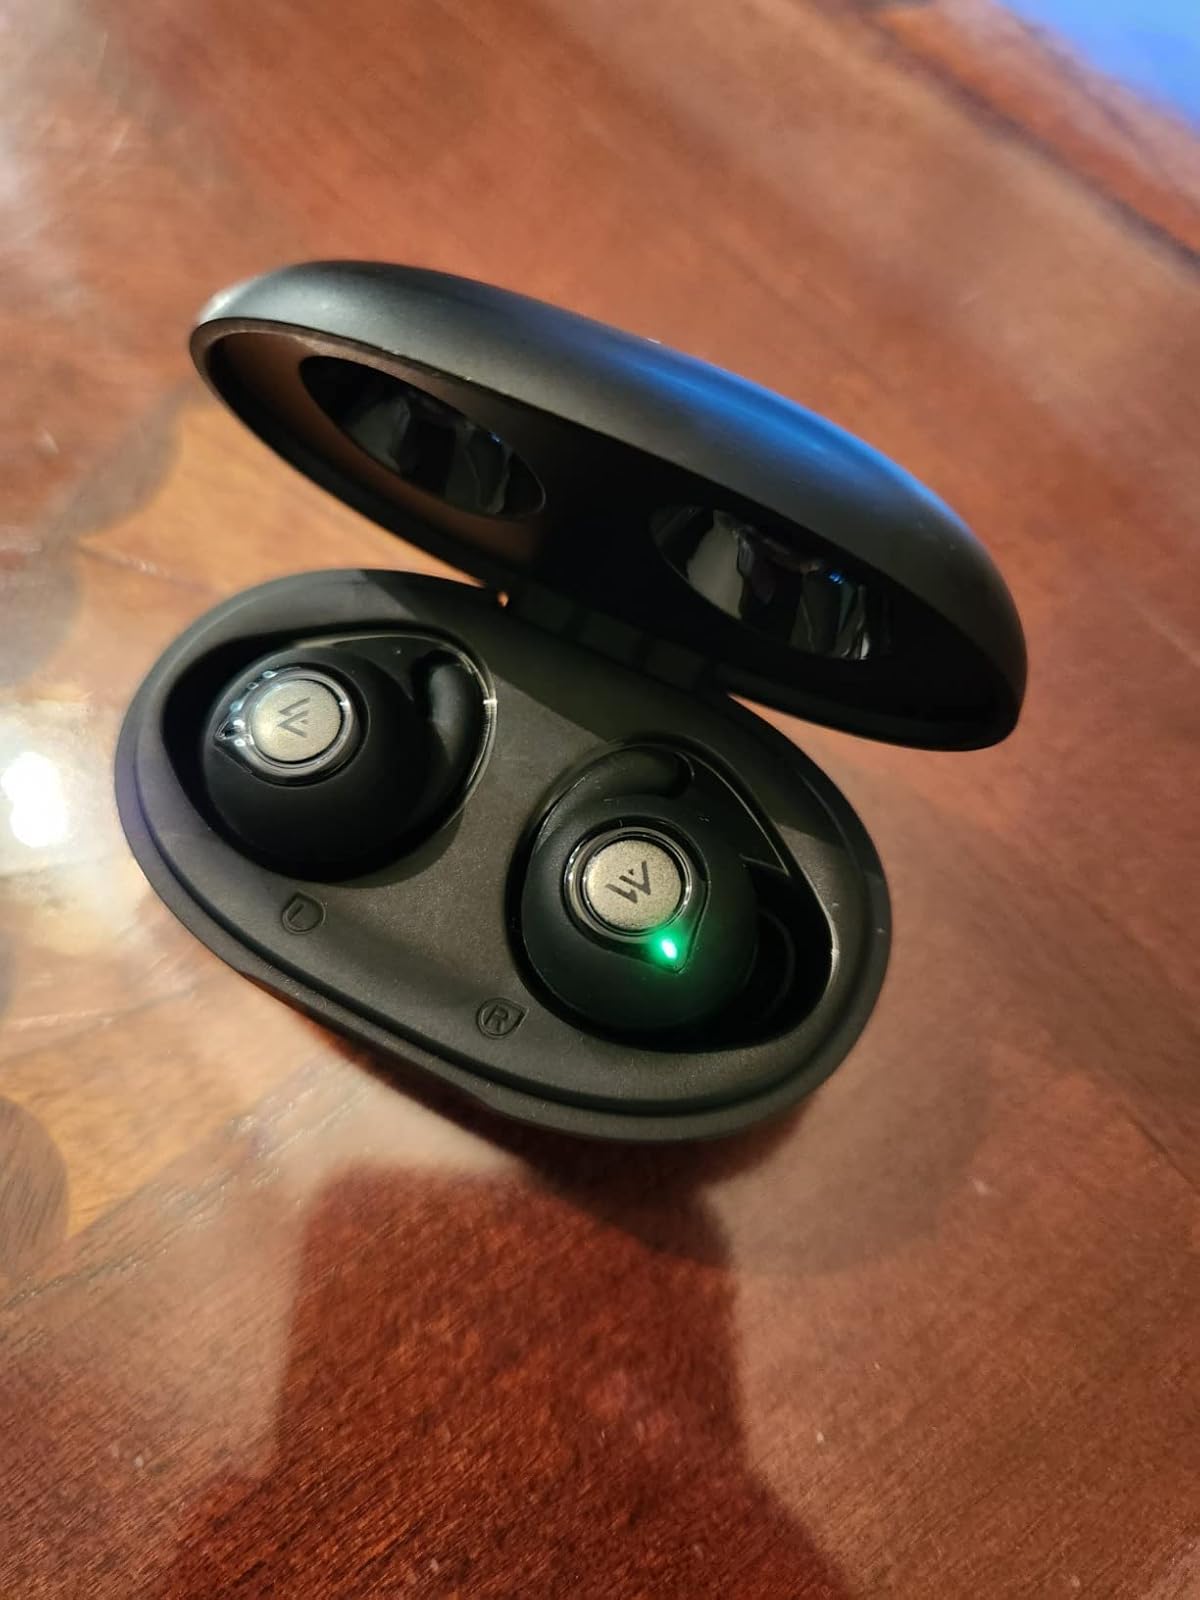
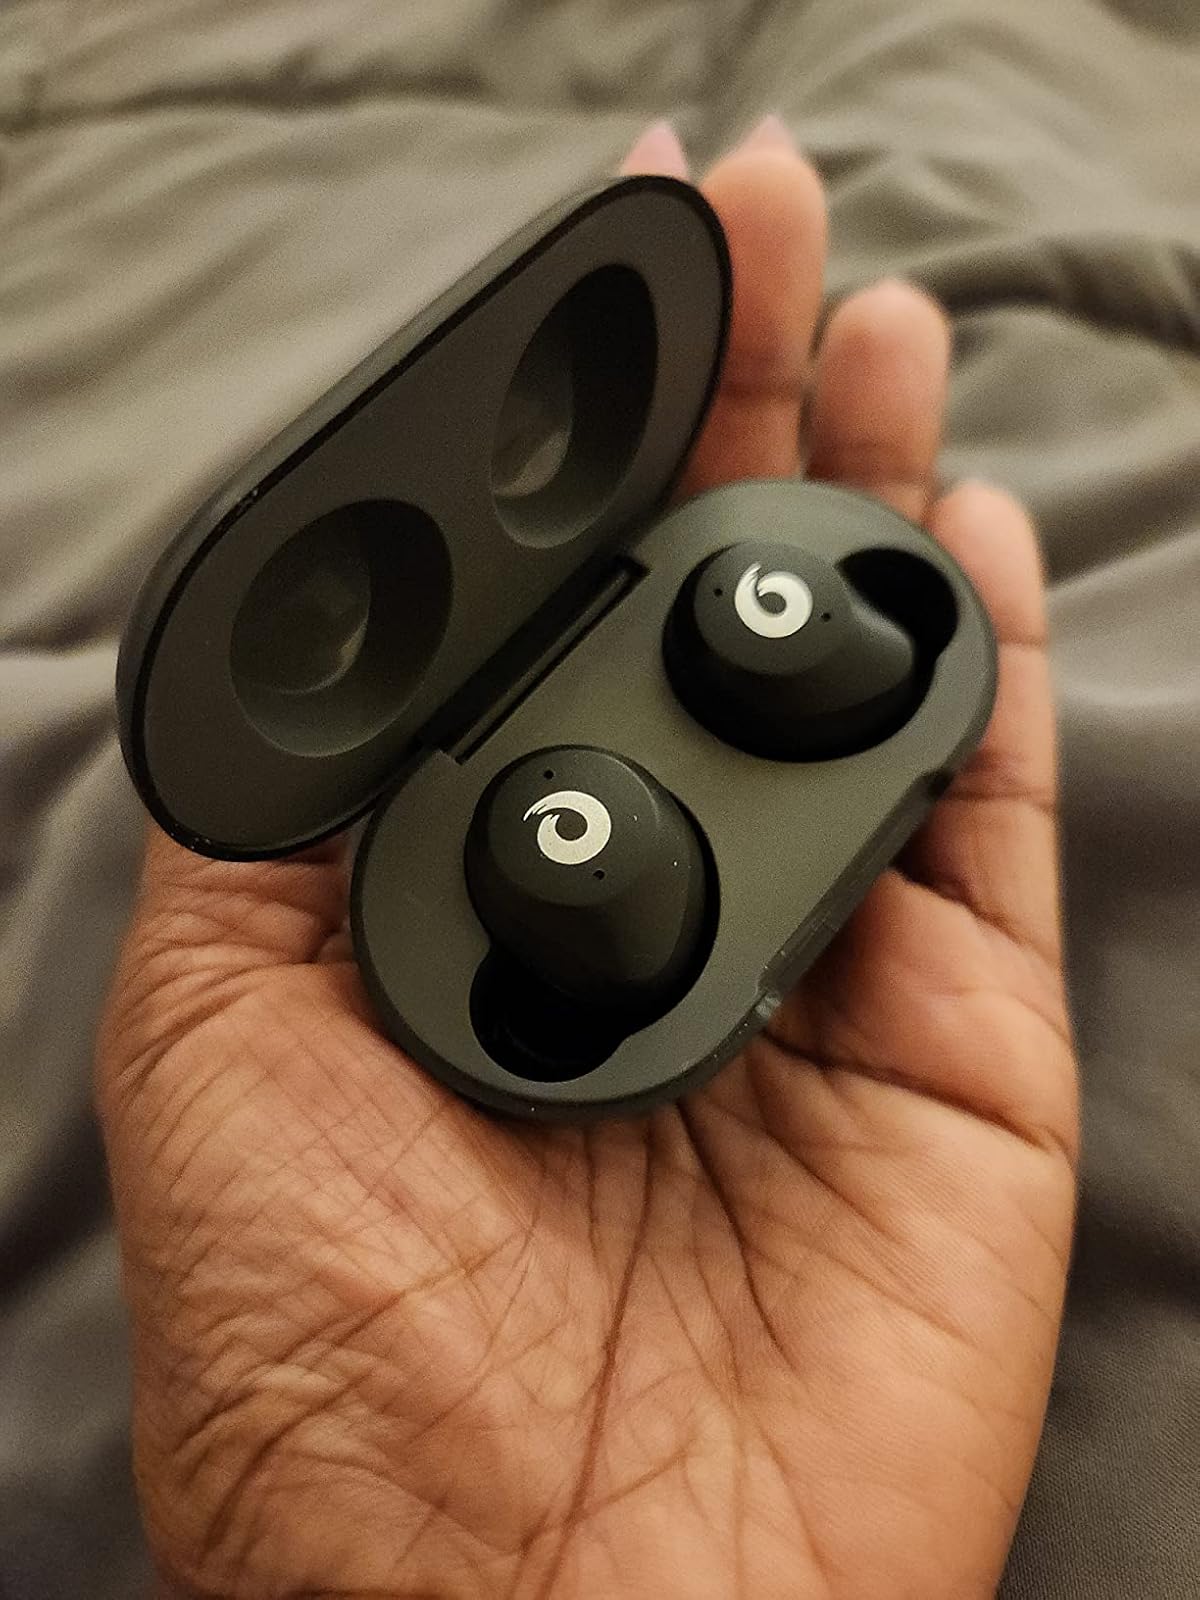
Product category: earbuds
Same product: no